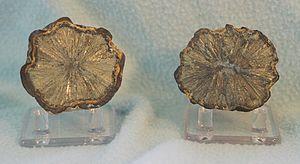
Une sphérulite, ou un sphérolite ou sphérolithe, est une formation agrégée de cristaux en aiguilles à structure rayonnante, dite fibroradiée.